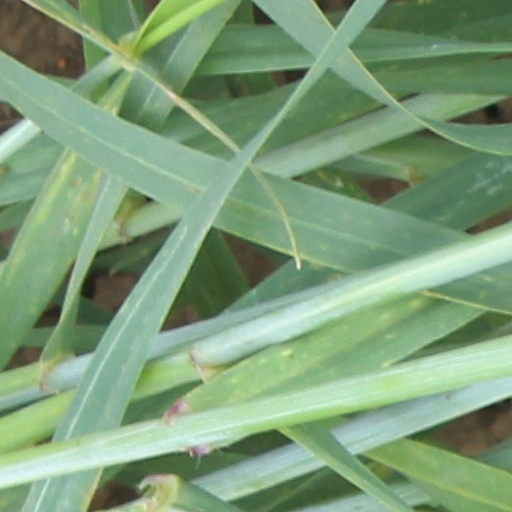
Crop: wheat